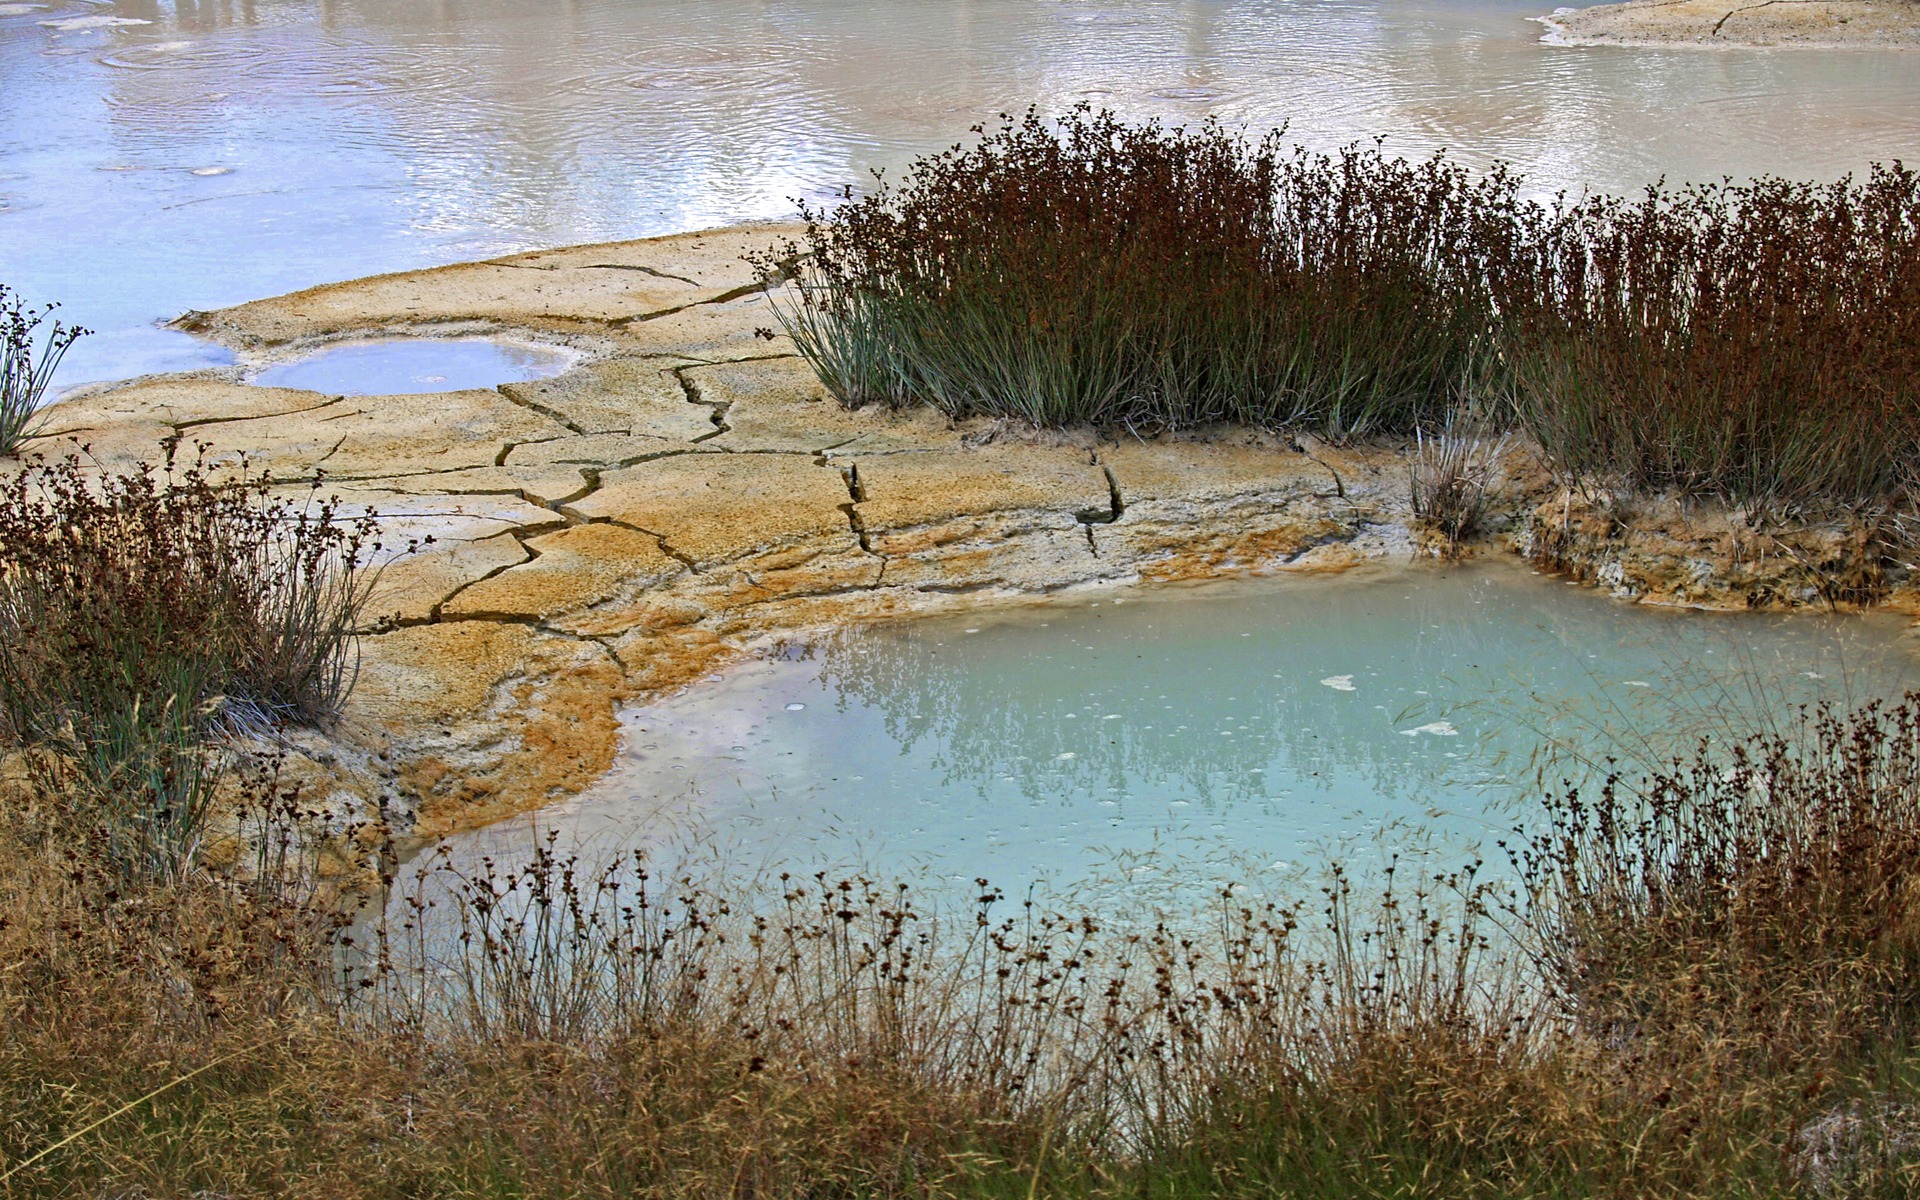
landscape, tree, water, nature, marsh, swamp, lake, river, pond, reflection, usa, reservoir, colorful, erosion, wetland, minerals, wyoming, yellowstone national park, fish pond